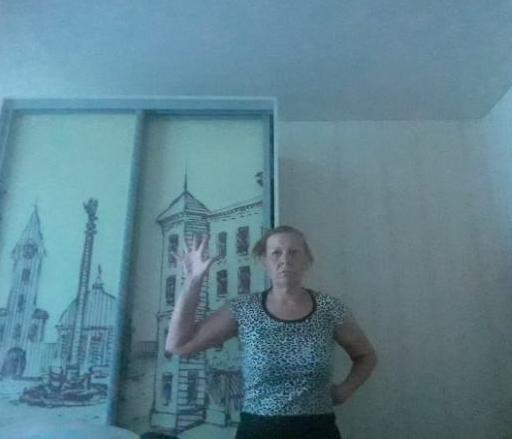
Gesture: palm